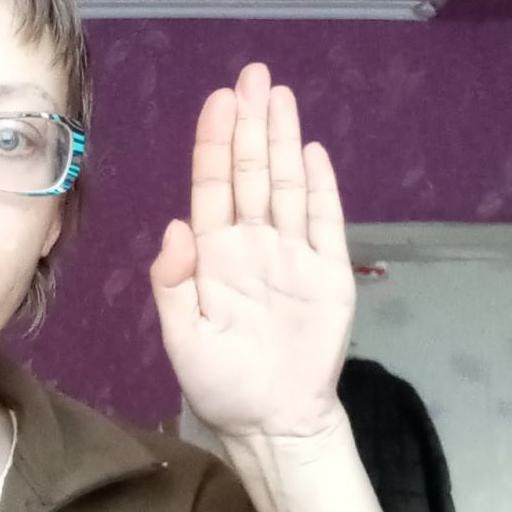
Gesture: stop